Lawson (store)

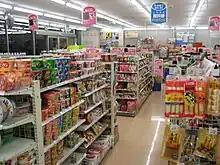
Inside a Lawson in Ontakesan, Tokyo

To date, Lawson operates over 11,384 stores. They are found in all 47 prefectures of Japan, as well as China, Indonesia, Thailand, the Philippines and United States (see below). In 2014, the company announced plans to open stores specifically designed for elderly consumers.